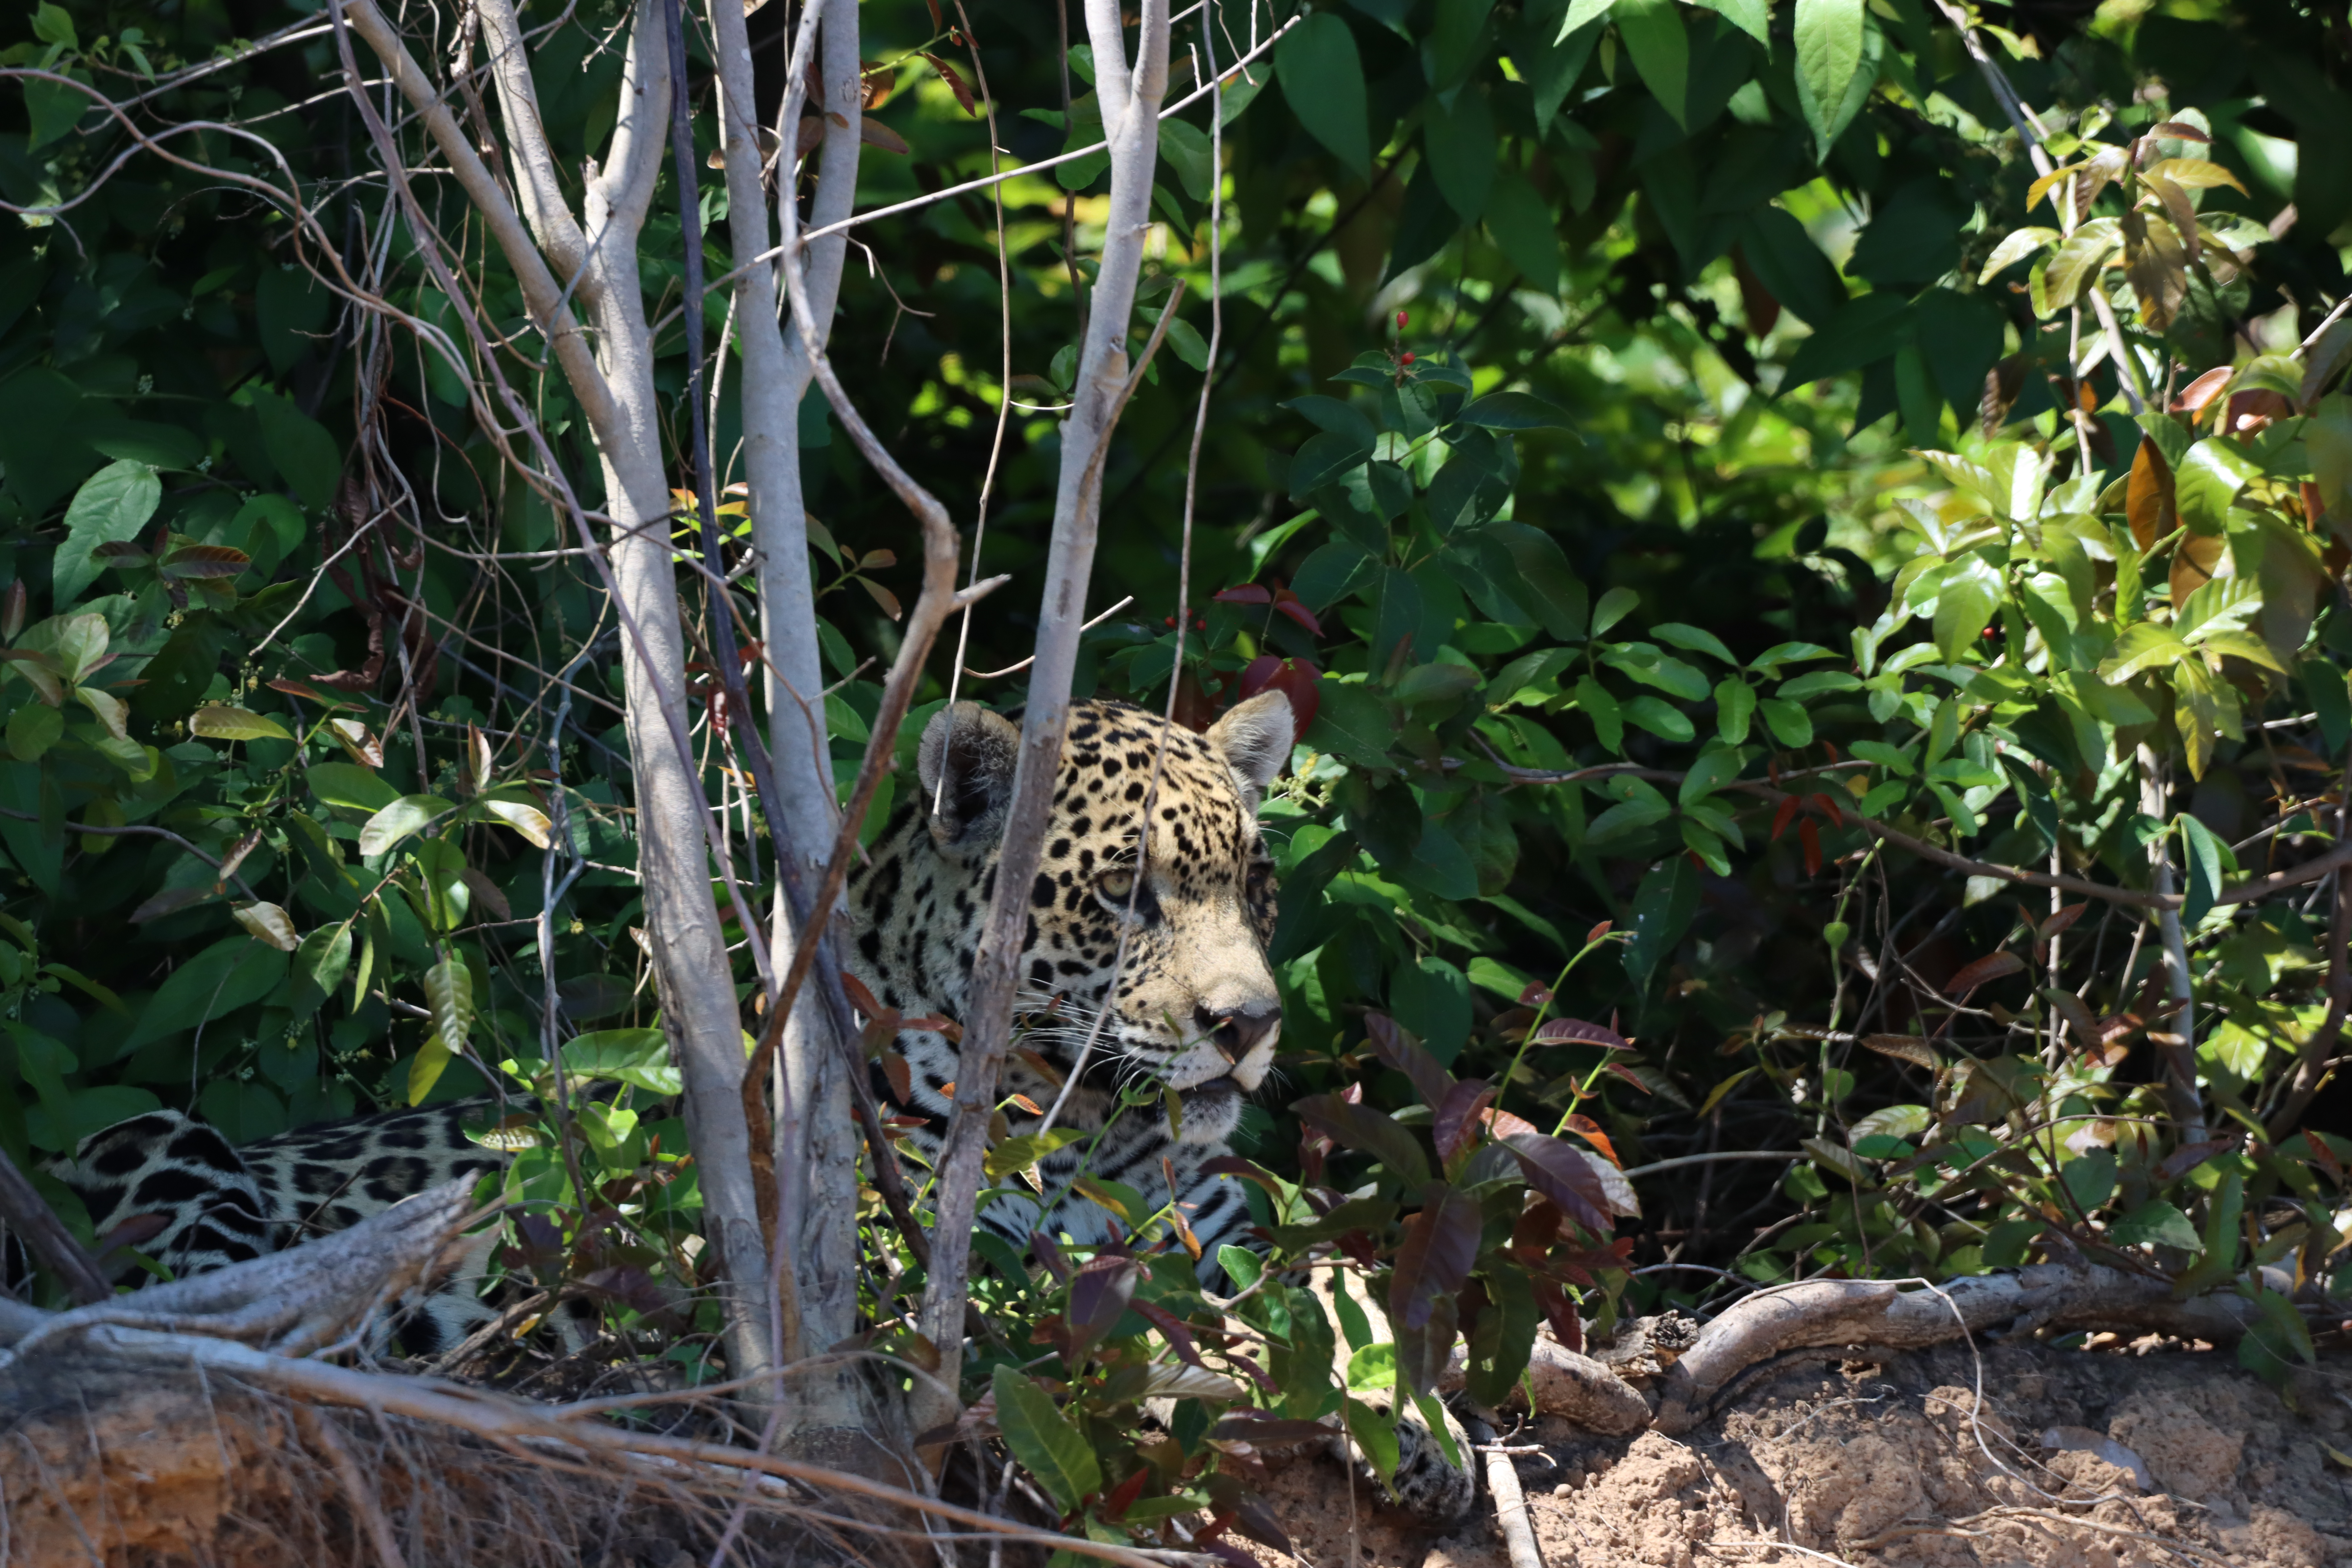
Jaguar: Lua